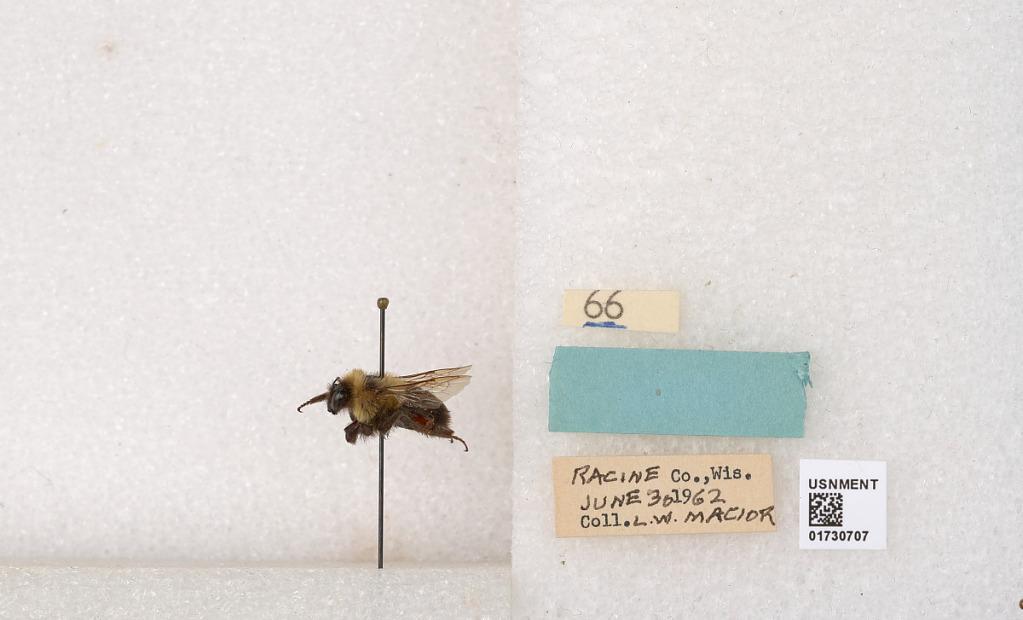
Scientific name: Bombus impatiens Cresson
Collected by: L. Macior
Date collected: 1962-6-30
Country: United States
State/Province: Wisconsin
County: Racine
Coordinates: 42.7299, -87.8123